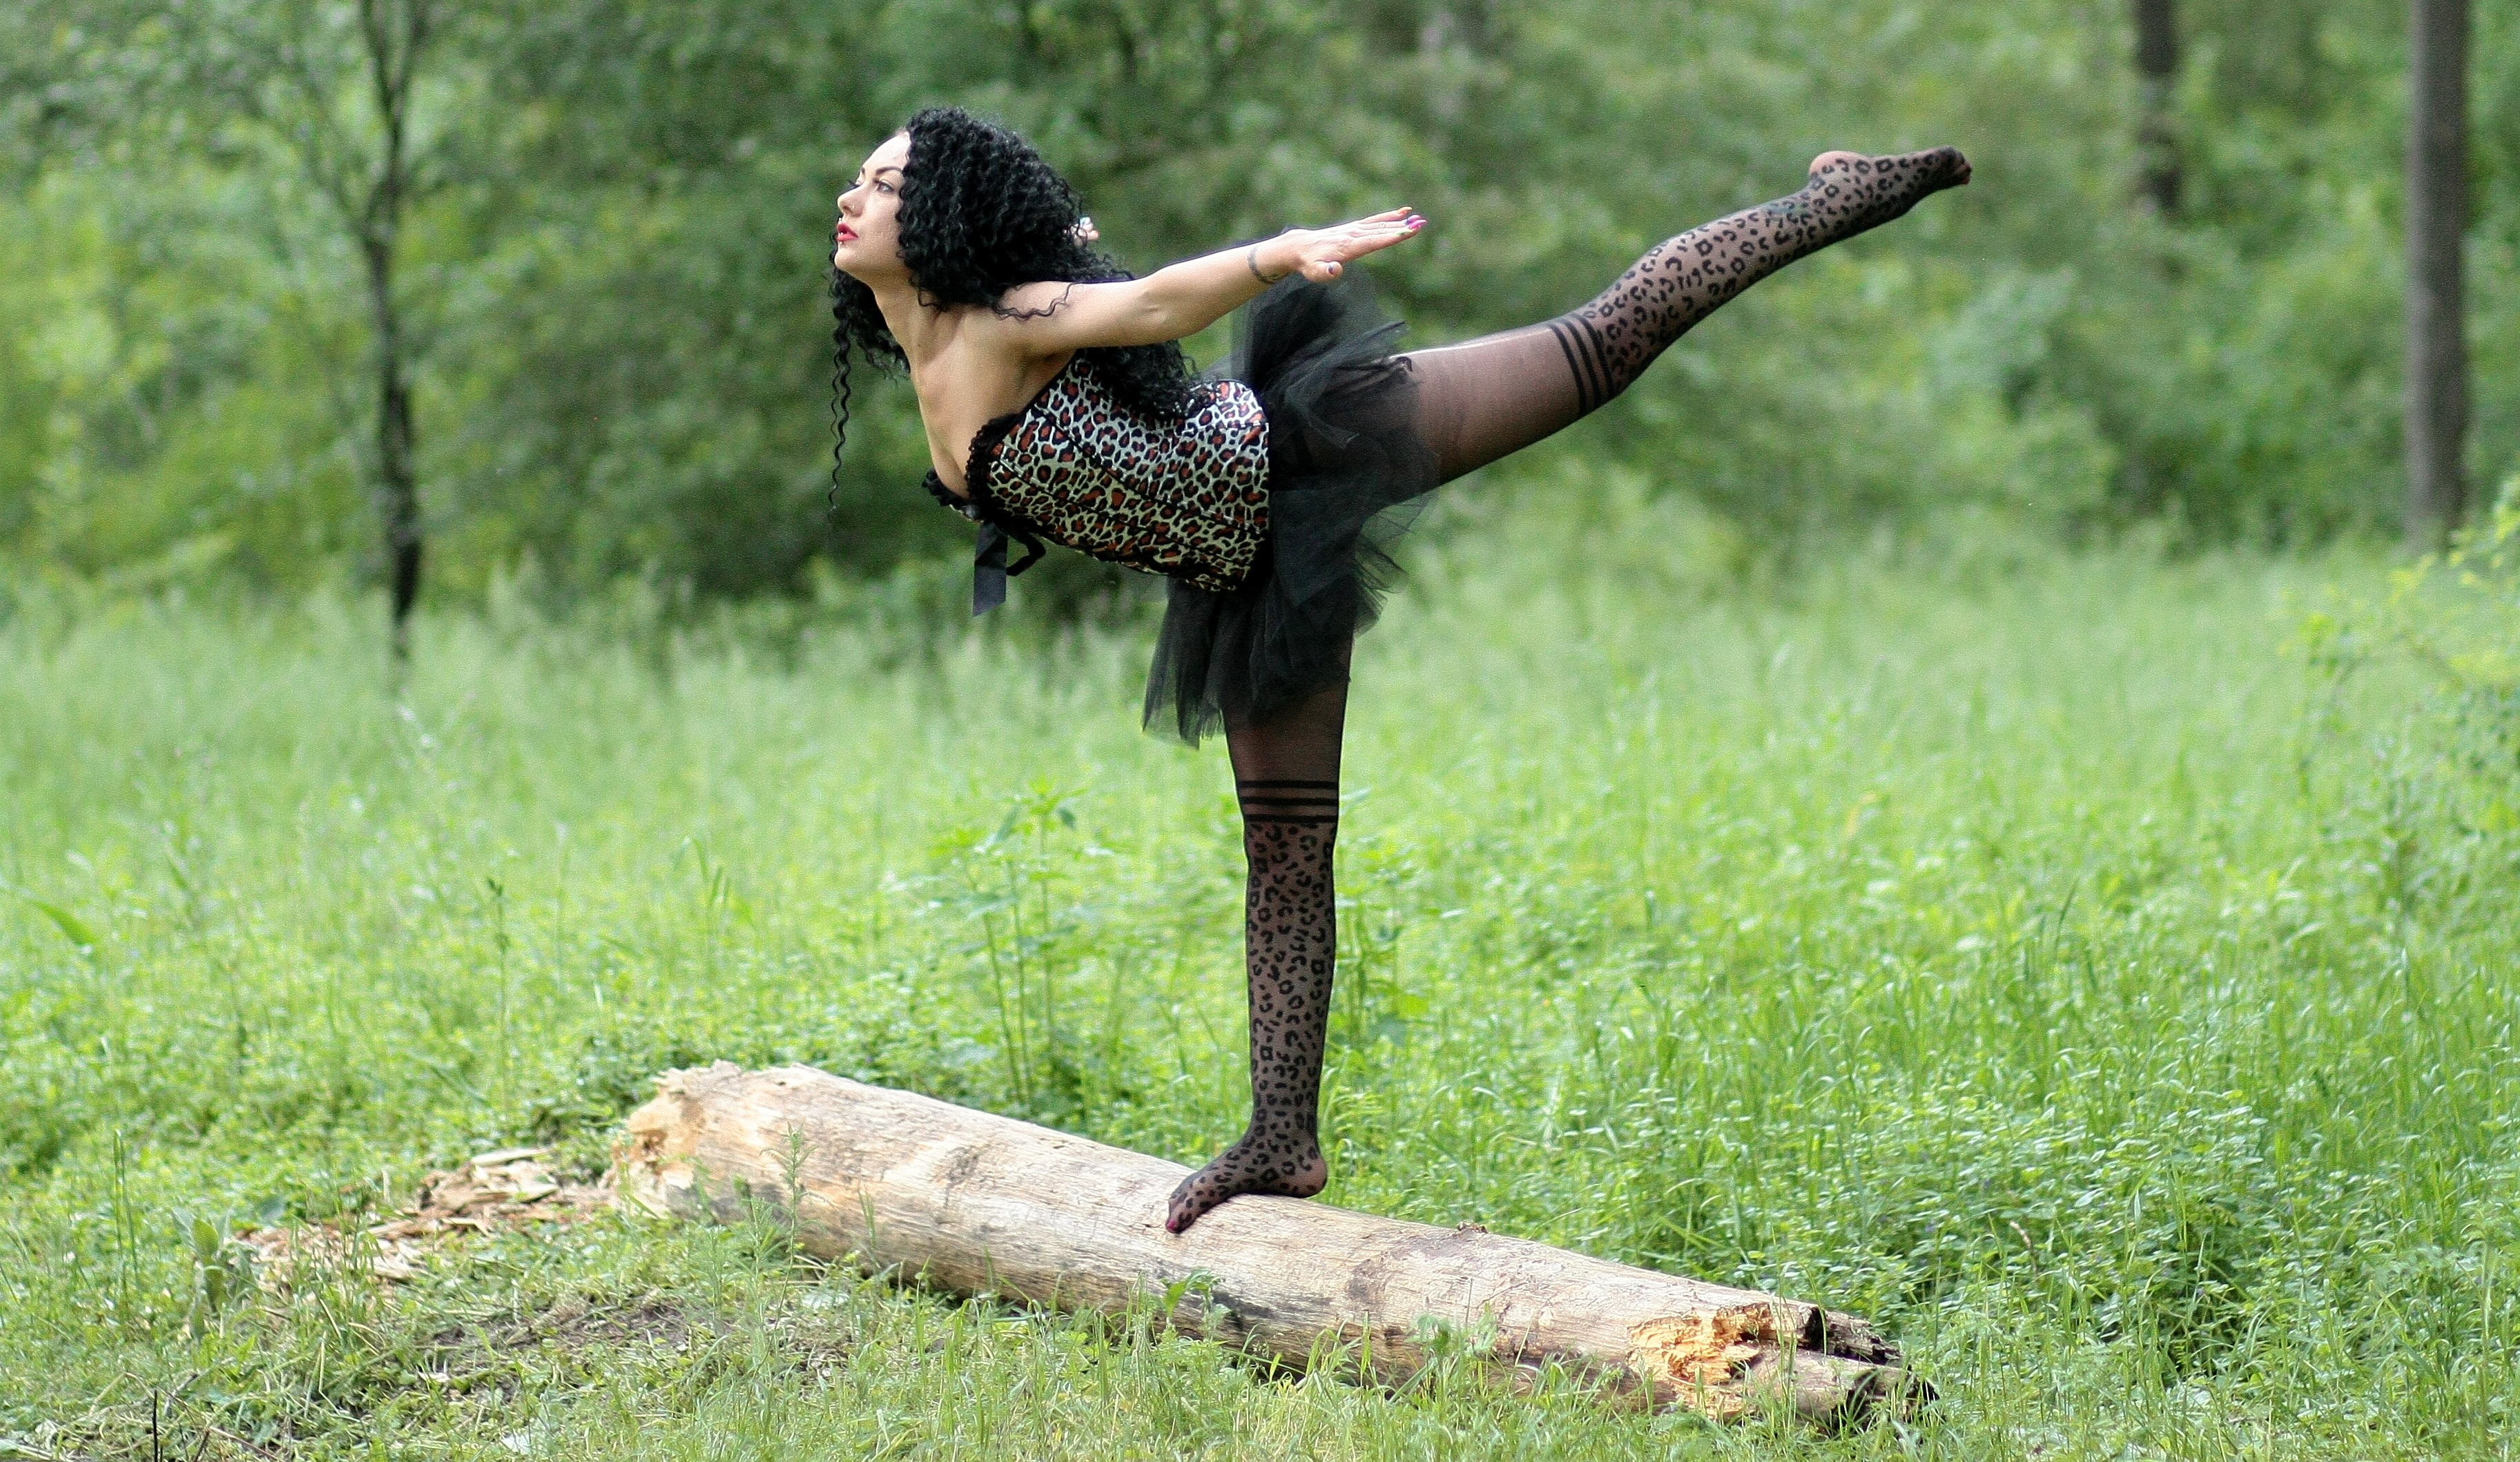
forest, grass, girl, lawn, motion, dance, ballet, sports, sensual, physical fitness